Bombing of Milan in World War II

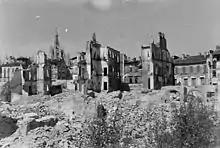
Buildings destroyed in Milan after the August 1943 bombings. Milan Cathedral in the background.

As the main economic and industrial center in Italy, and the country's second largest city, Milan was subjected to heavy bombing during World War II, being the most bombed city in Northern Italy and one of the most bombed cities in the country.